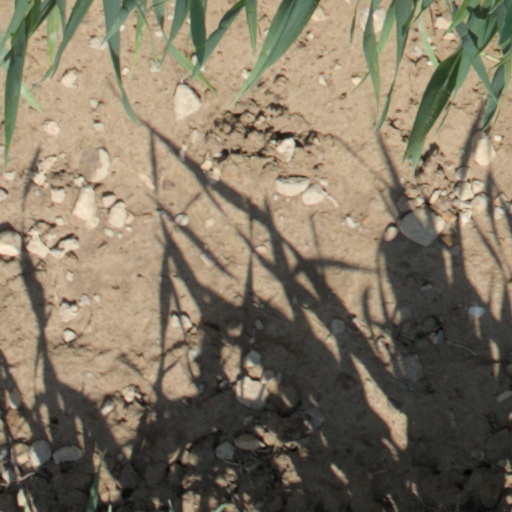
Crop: wheat